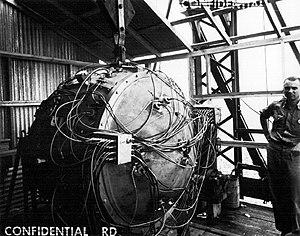
Dans le domaine du nucléaire, une réaction en chaîne se produit lorsqu'un neutron cause la fission d'un noyau fissile produisant un plus grand nombre de neutrons qui à leur tour causent d'autres fissions.